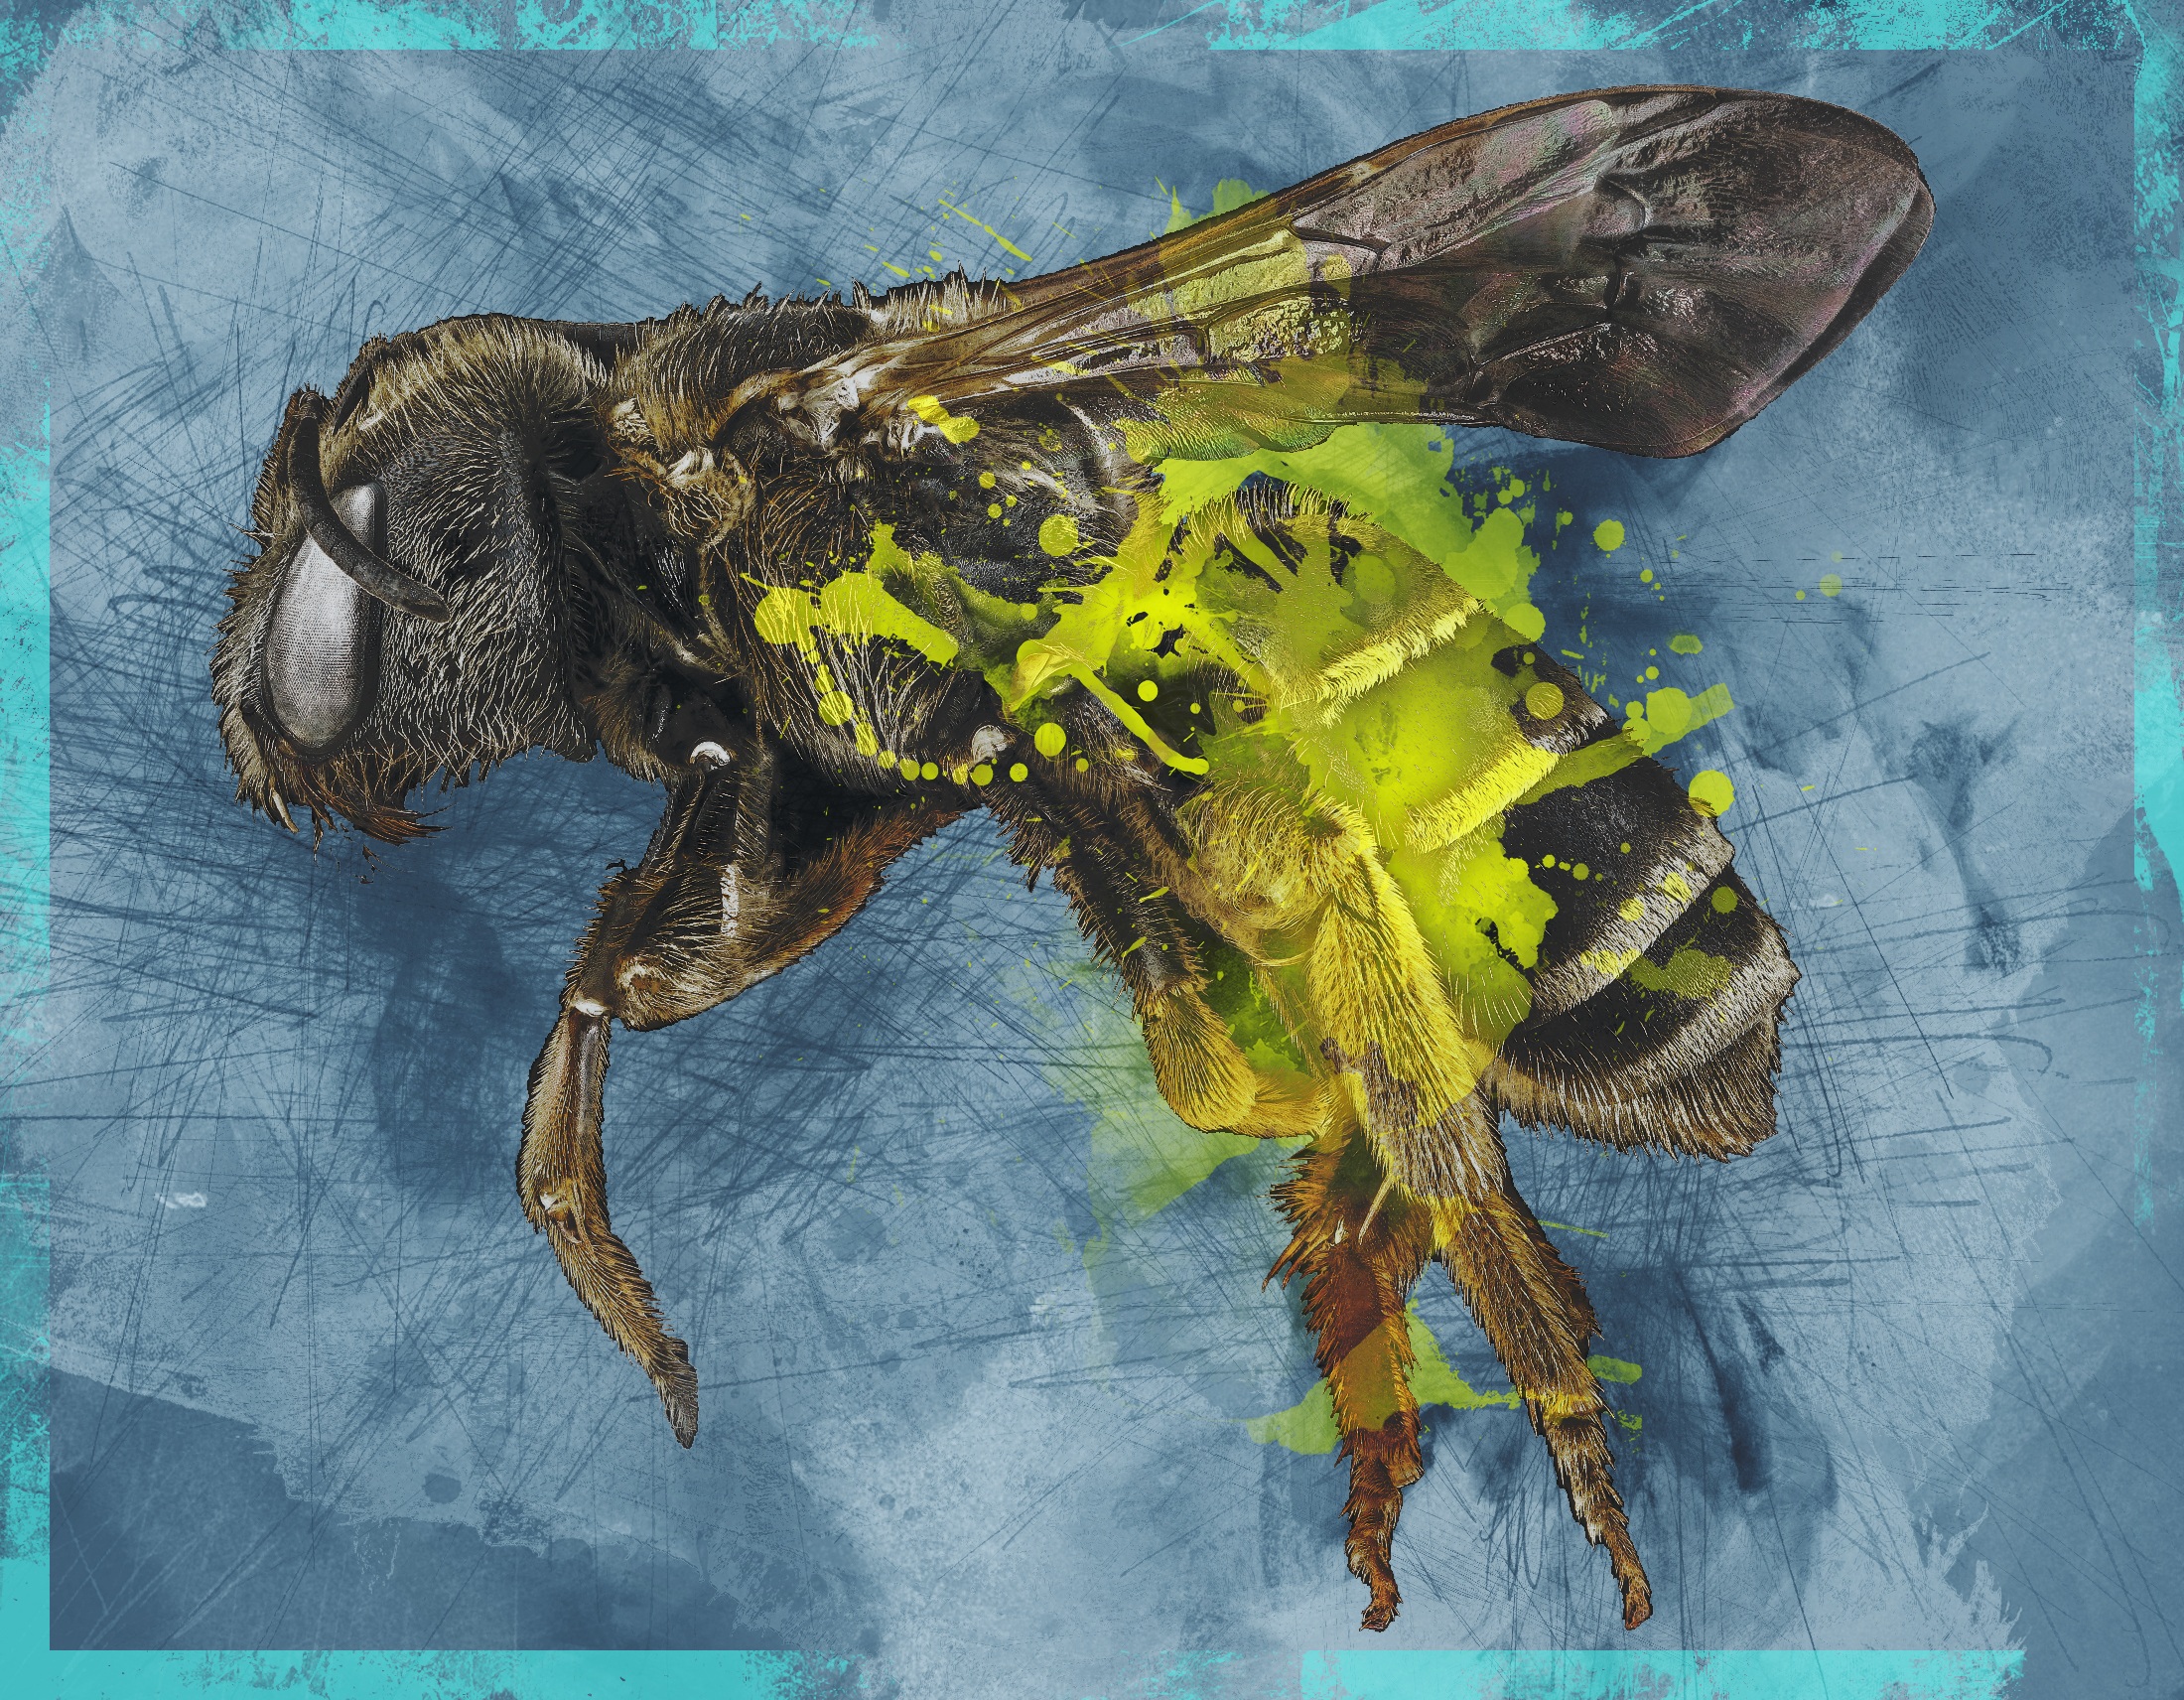
profile, wildlife, pollen, insect, macro, bug, close up, wings, bee, side, digital art, sting, screenshot, mounted, u's geological survey, digital creation, pollinator, digital painting, halictus